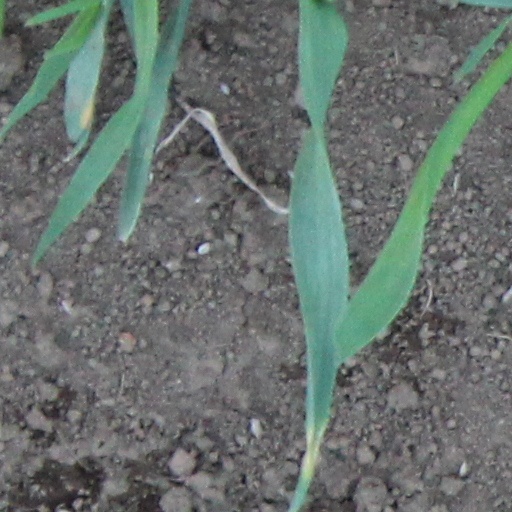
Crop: wheat